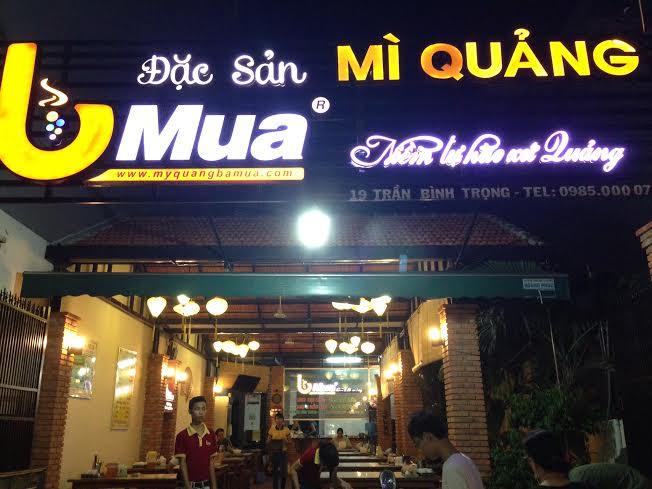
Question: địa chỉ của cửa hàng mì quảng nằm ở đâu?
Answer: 19 trần bình trọng